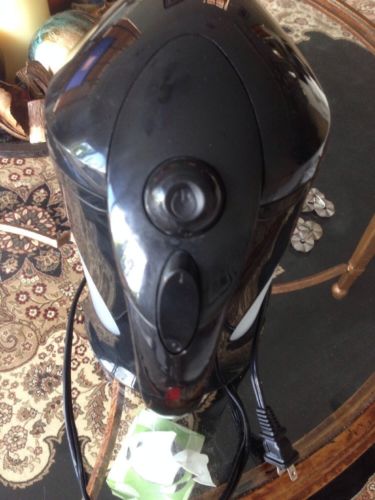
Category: kettle